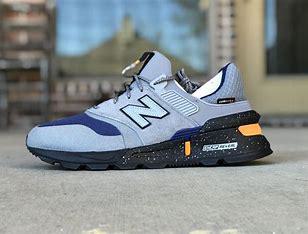
Brand: New
Model: Balance 997